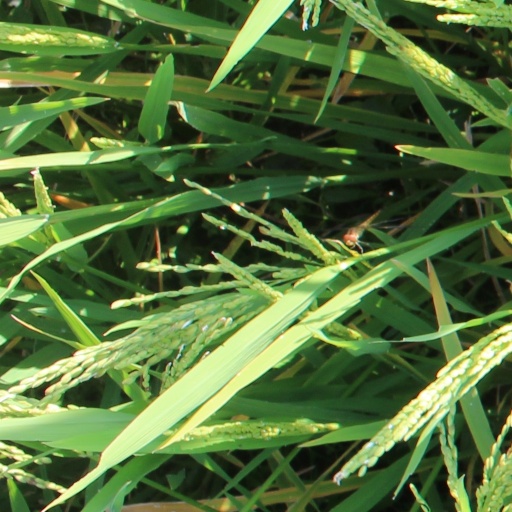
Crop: rice